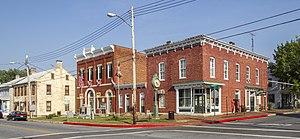
Centre ville historique de Sharpsburg, Maryland occidental